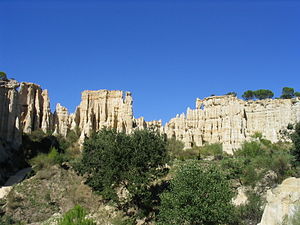
Ille-sur-Têt / Seværdigheder
Ille-sur-Têt er en by og kommune i departementet Pyrénées-Orientales i Sydfrankrig. Ille ligger i Roussillon, som er den franske del af Catalonien.